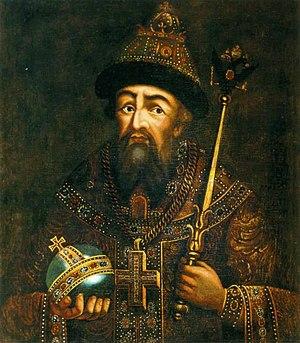
L'Élection royale de 1575, deuxième élection libre de la République des Deux Nations se déroule en 1575/1576.
L'élection libre de 1573 est la première élection royale libre polonaise organisée au sein de la République des Deux Nations du 5 avril au 16 mai 1573. Elle réunit environ 40 000 membres de la noblesse polonaise qui constituent l'électorat. Le 11 mai 1573, les nobles élisent le prince français Henri de Valois, frère du roi de France Charles IX, comme roi de Pologne et grand-duc de Lituanie. Le candidat français devient ainsi le premier monarque électif de la République des Deux Nations.